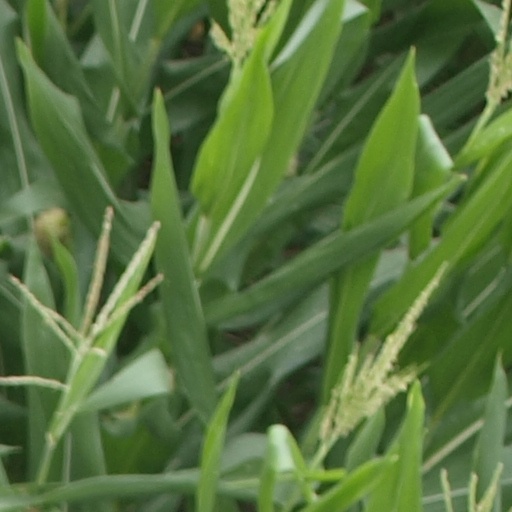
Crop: maize; corn